Question: When was this picture taken?
Tambaya: Yaushe aka ɗauki wannan hoton?
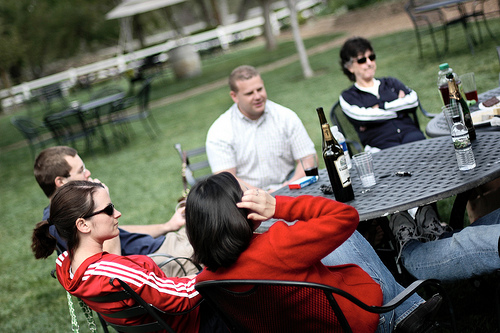
Answer: Daytime.
Amsa: Da rana.